Heo Sol-ji

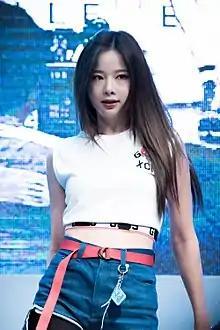
Solji performing at KBS Cool FM in July 2016

Heo Sol-ji (born January 10, 1989), known mononymously as Solji, is a South Korean singer. She was a member of the ballad duo group 2NB from 2006 to 2010. She later became a vocal trainer before joining EXID in July 2012 as the leader and main vocalist.